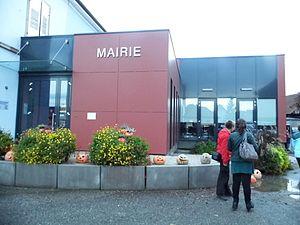
Nouvelle mairie de Logelheim, Haut-Rhin.
Logelheim [logəlaɪm] est une commune française située dans le département du Haut-Rhin, en région Grand Est.